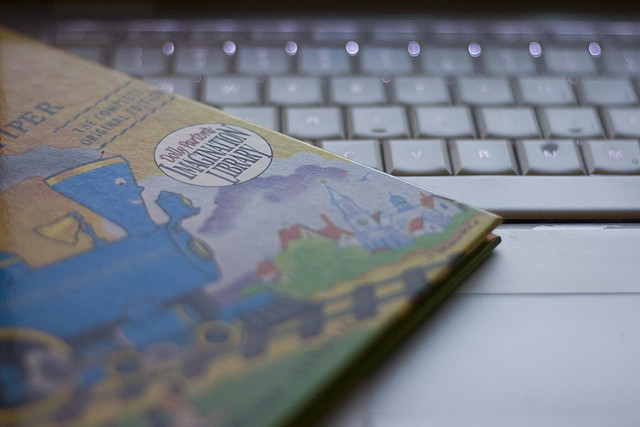
A little kids train book setting on a keyboard.

A book with a train on the cover near a keyboard.